Henry (bishop of Finland)

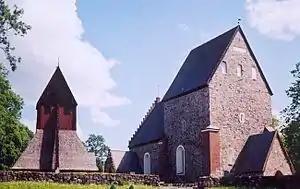
The Gamla Uppsala Church, the site of the Uppsala bishops and archbishops until 1273

The death-lay's version of the bishop's death was different from the vita. The bishop's killer was called Lalli. Lalli's wife Kerttu falsely claimed to him that upon leaving the manor, their ungrateful guest Henry, travelling around on his own in the middle of winter, had without permission or recompense, through violence, taken food, cake from the oven and beer from the cellar, for himself and hay for his horse, and left nothing but ashes. This is supposed to have enraged Lalli so that he immediately grabbed his skis and went in pursuit of the thief, finally chasing Henry down on the ice of Lake Köyliönjärvi in Eura. There he killed him on the spot with an axe. Lalli then proceeded to steal the late holy man's hat, called a mitre, and place it on his own head. When Lalli's mother questioned him about where he found the hat, he attempted to take it off, but with it came his scalp. Lalli then died a painful death. The 17th century lay version smugly comments that: